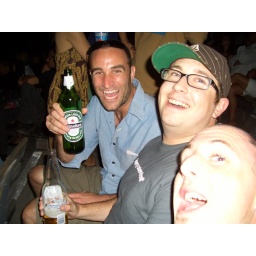
The guy in the blue shirt holding the Heine. His name is Abraham.... Abraham drinkin. The guy in the hat is his sidekick, Chone Swiggins